Yasin Salmani

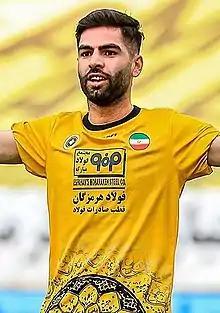
Salmani with Sepahan in 2021

Yasin Salmani (born 27 February 2002) is an Iranian professional footballer who plays as an attacking midfielder for Persian Gulf Pro League club Persepolis.